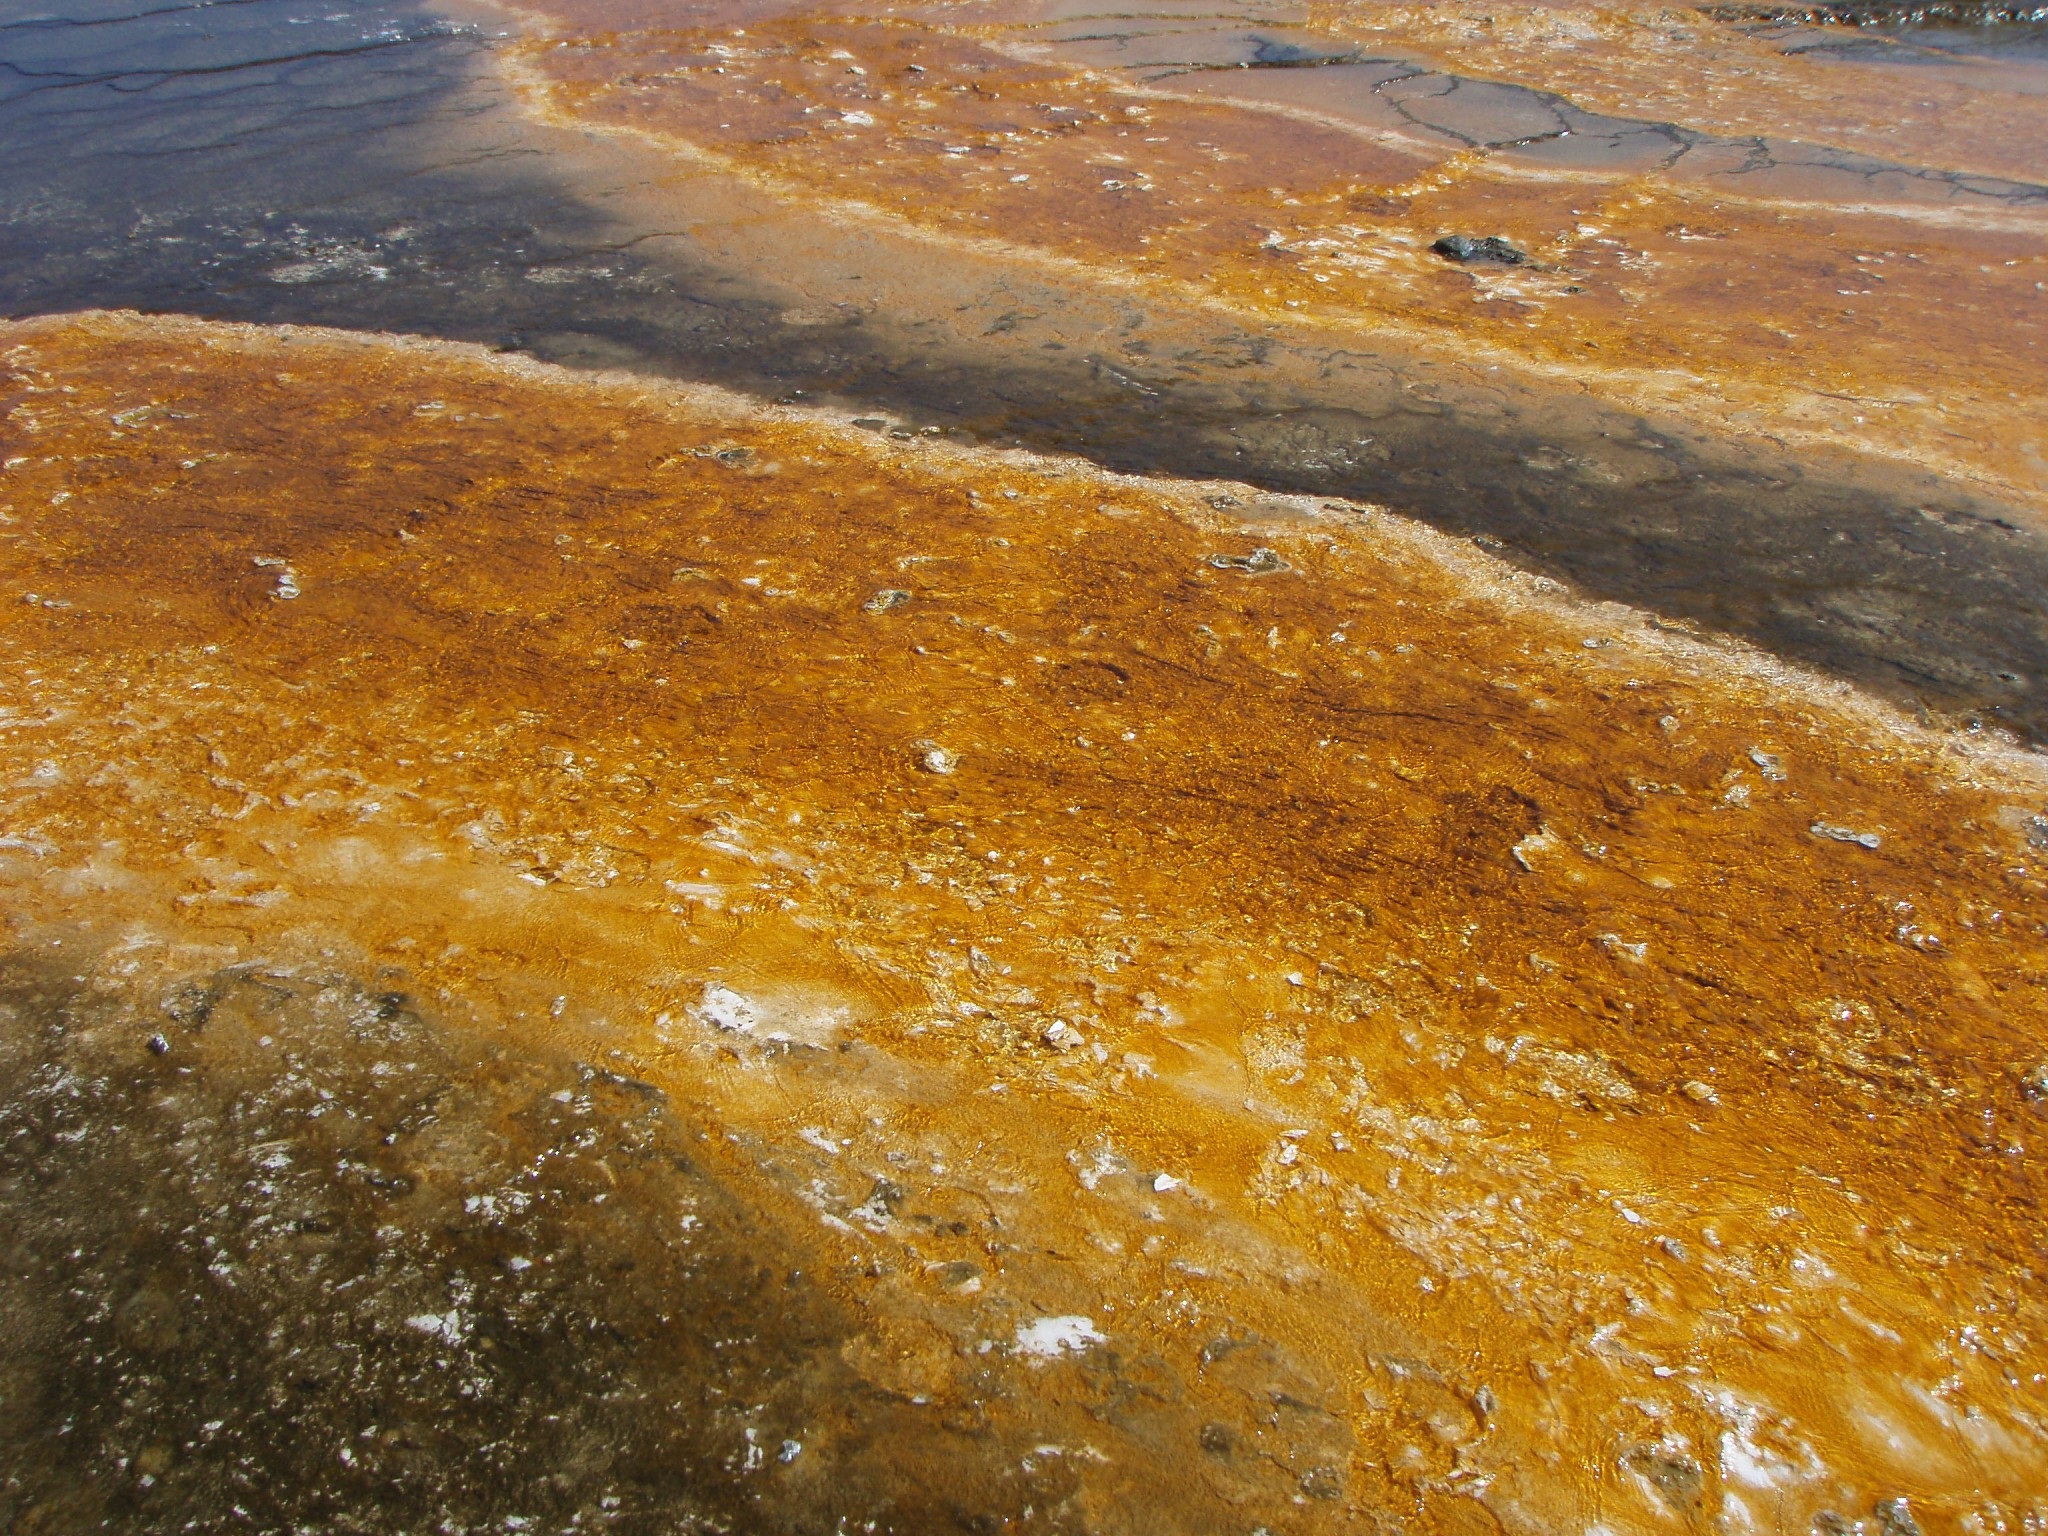
landscape, sea, nature, rock, sunlight, leaf, wave, vacation, travel, scenic, color, natural, park, yellow, tourism, yellowstone, outdoors, national, geology, tundra, aerial photography